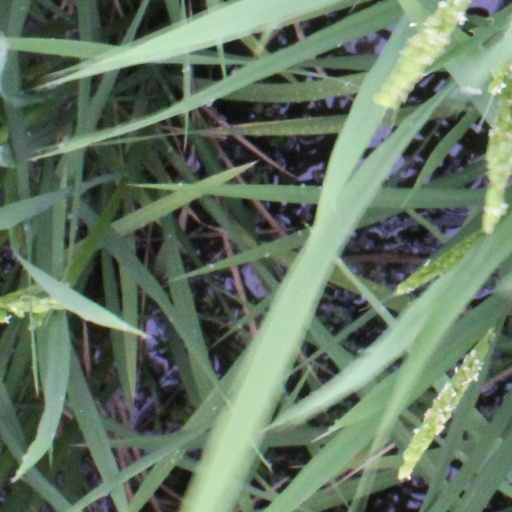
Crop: rice